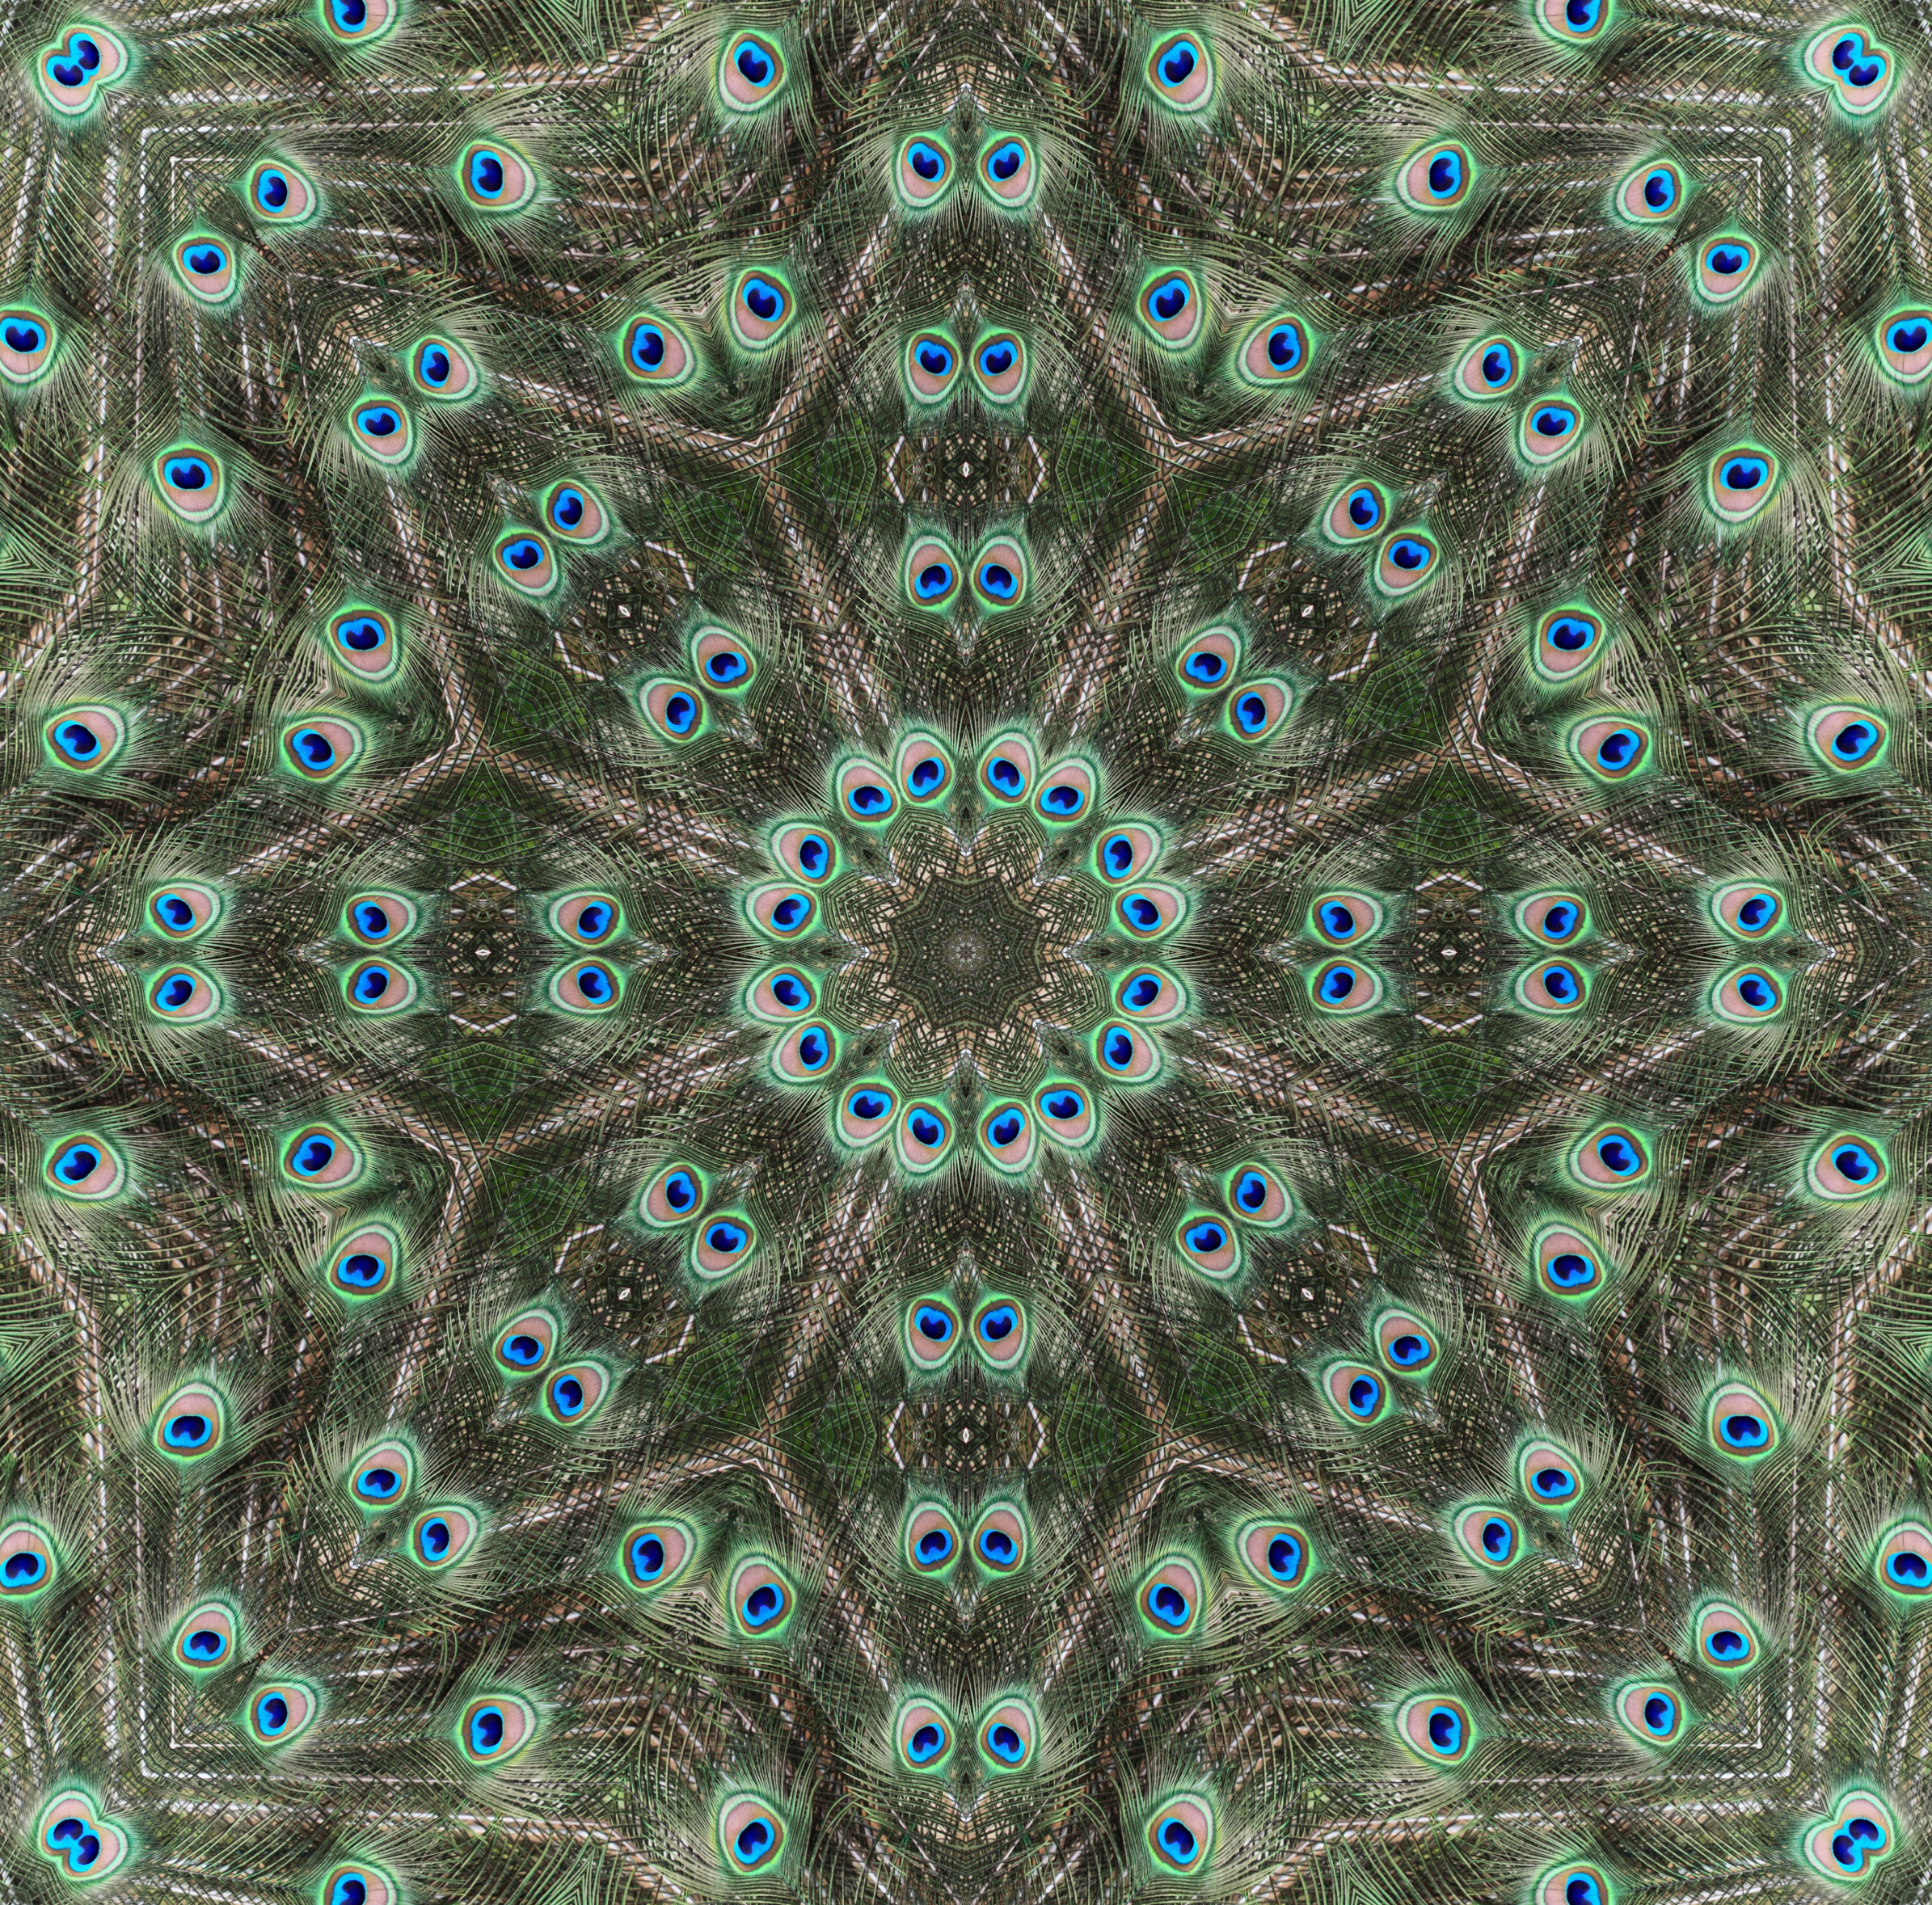
bird, texture, pattern, green, circle, art, design, symmetry, photoshop, peafowl, plugin, kaleidoscope